List of cities in Lithuania

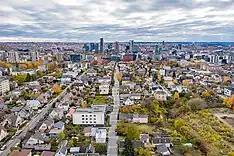
Vilnius is the largest city of Lithuania with urban population over 700,000 inhabitants

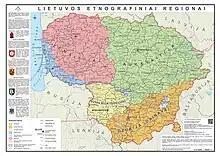
Detailed map of cultural regions of Lithuania including all of its cities and towns

In Lithuania, there are 103 cities. The term "city" is defined by the Parliament of Lithuania as a compact urban area with more than 3,000 people, of whom at least two-thirds work in the industry or service sector. Settlements with a population of less than 3,000 but with historical city status are still considered to be cities. Smaller settlements are known as towns, and even smaller settlements are known as villages. Often the official status of these smaller settlements are unclear, and people simply refer to both towns and villages as settlements.